History of the Jews in Argentina

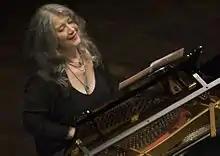
Pianist Martha Argerich

In 1983, Raúl Alfonsín was democratically elected as president of Argentina. Alfonsín enjoyed the support of the Jewish population and appointed many Jews in high positions.